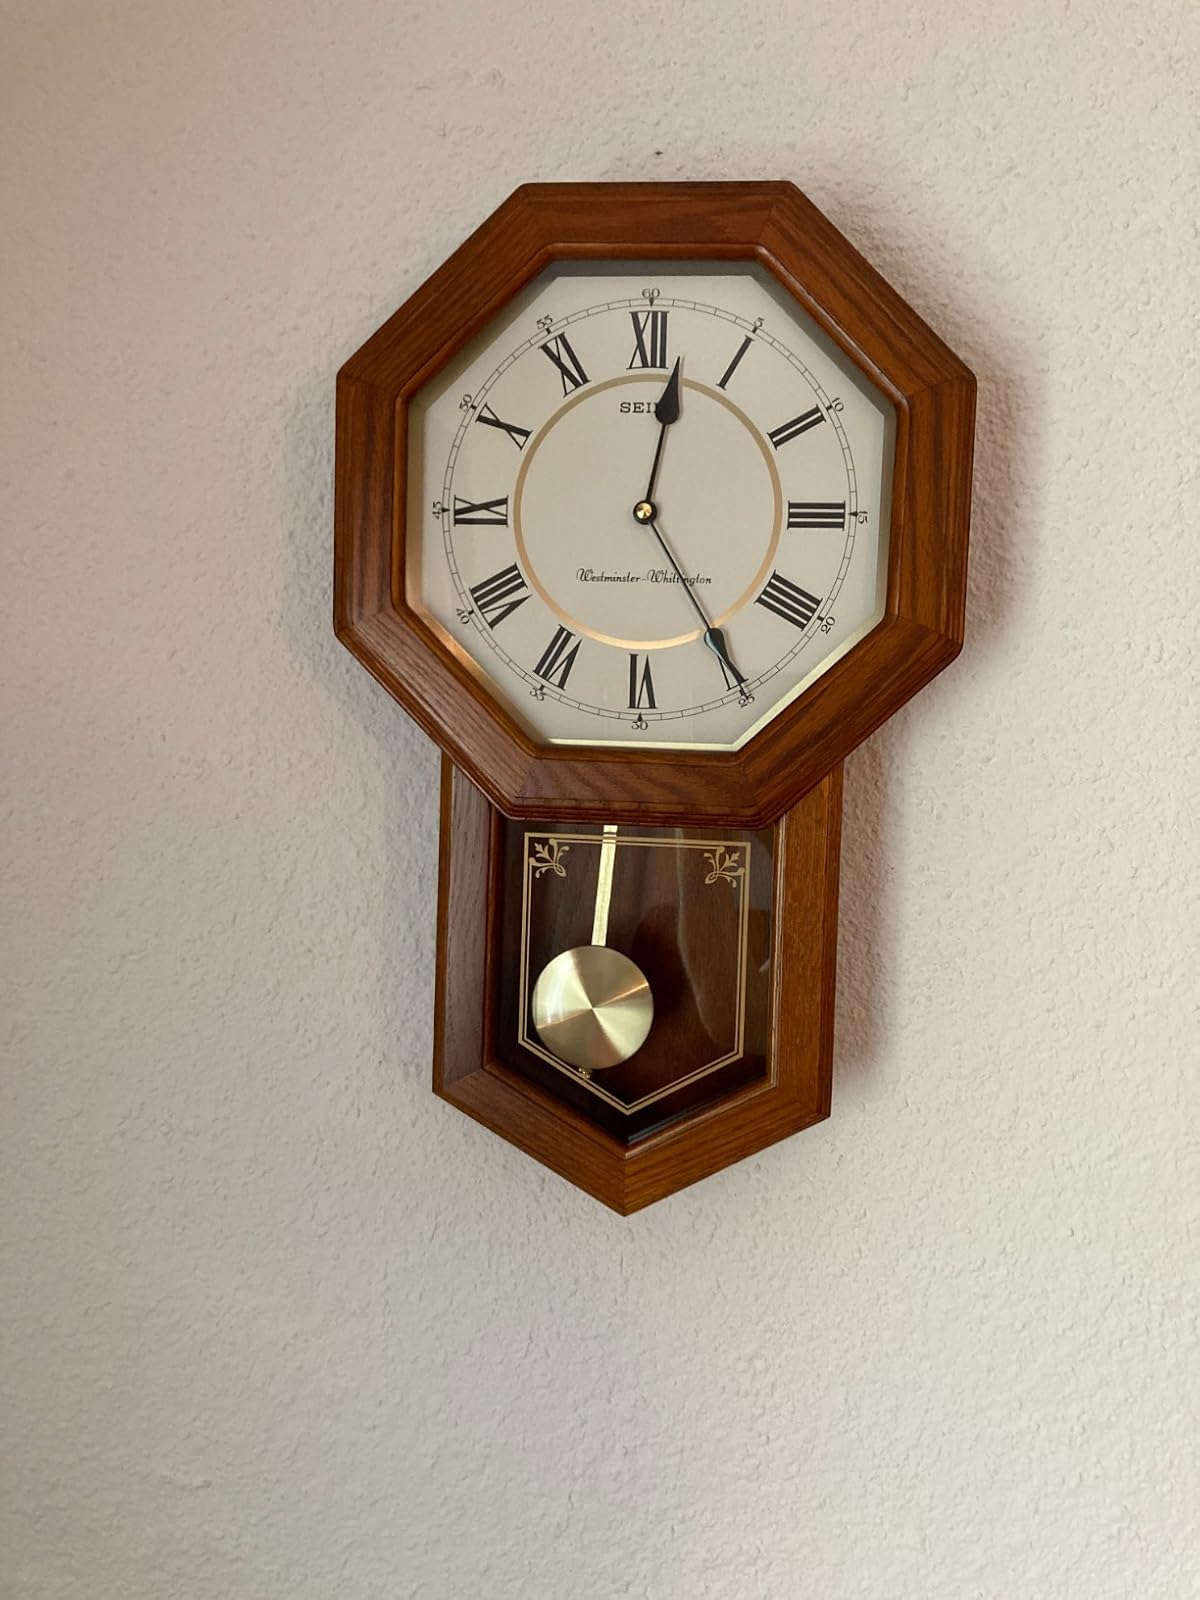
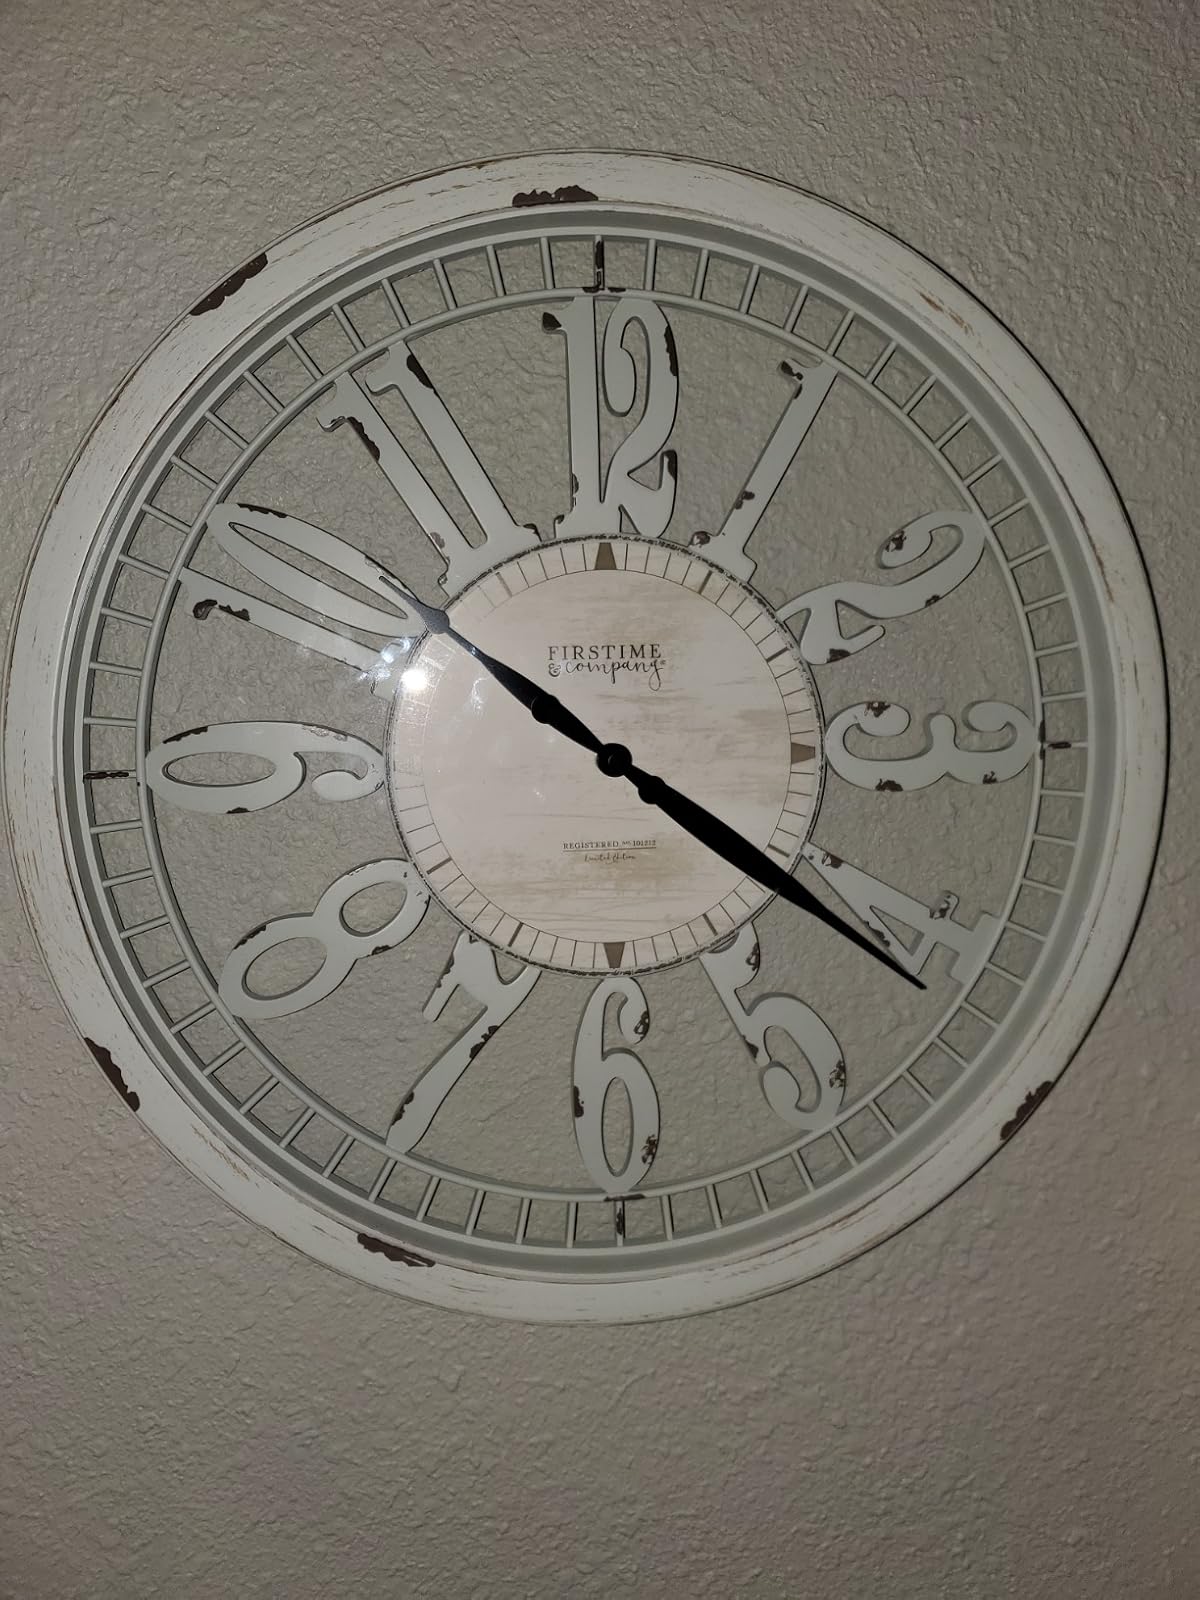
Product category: clock
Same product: no